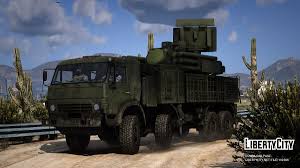
Label: Air Defense